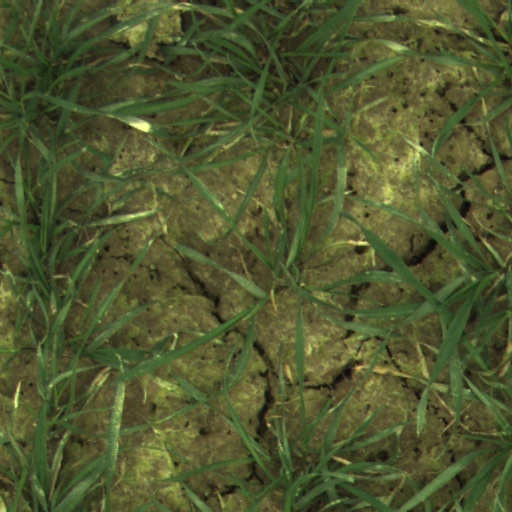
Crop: wheat